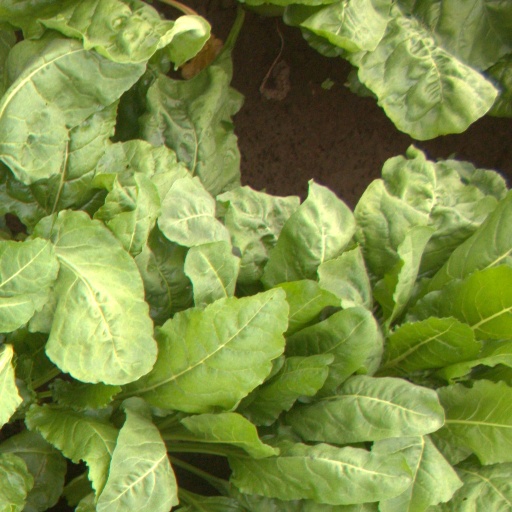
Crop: sugar beet